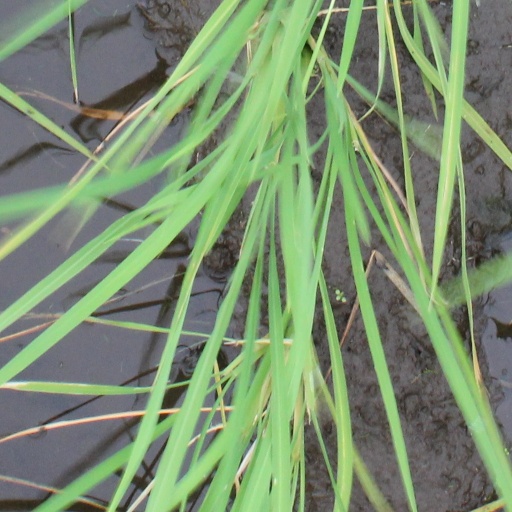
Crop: rice